Question: Please indicate a possible affordance area of the lap that can be used for placing something on.
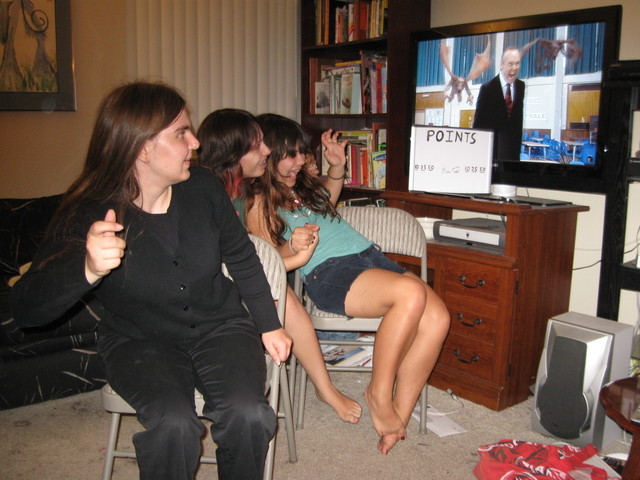
Answer: [100.5, 316, 284.5, 414]